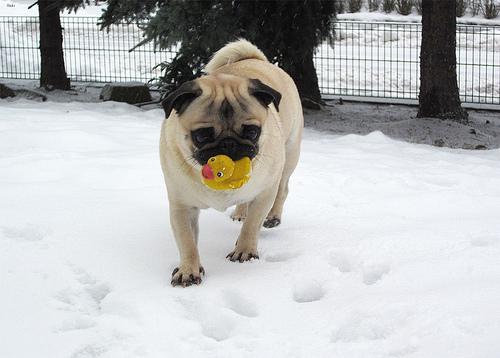
Breed: pug